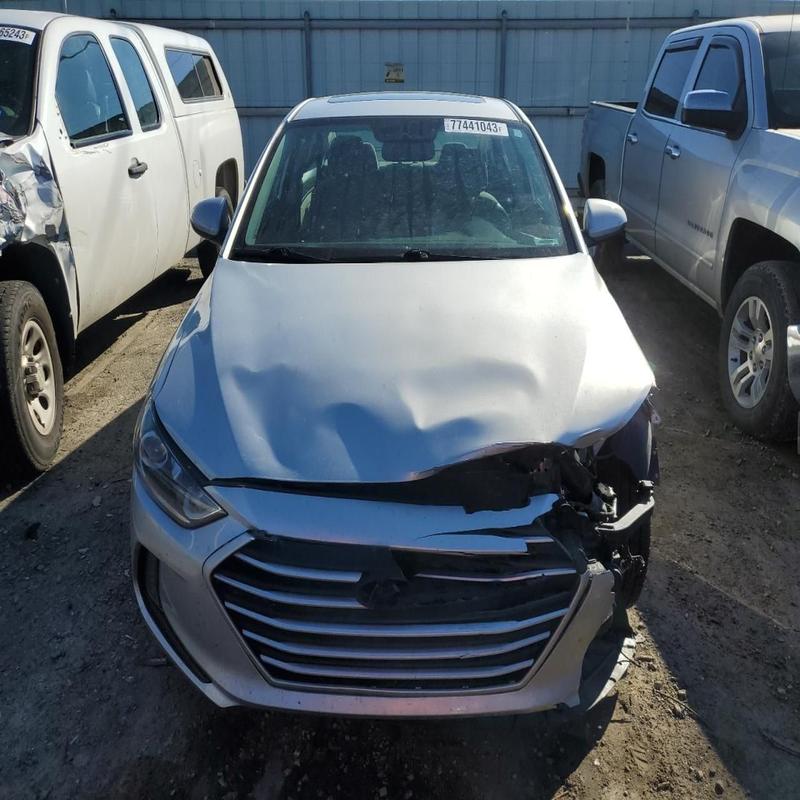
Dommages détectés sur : pare-choc avant, feu avant gauche, capot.
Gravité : majeur